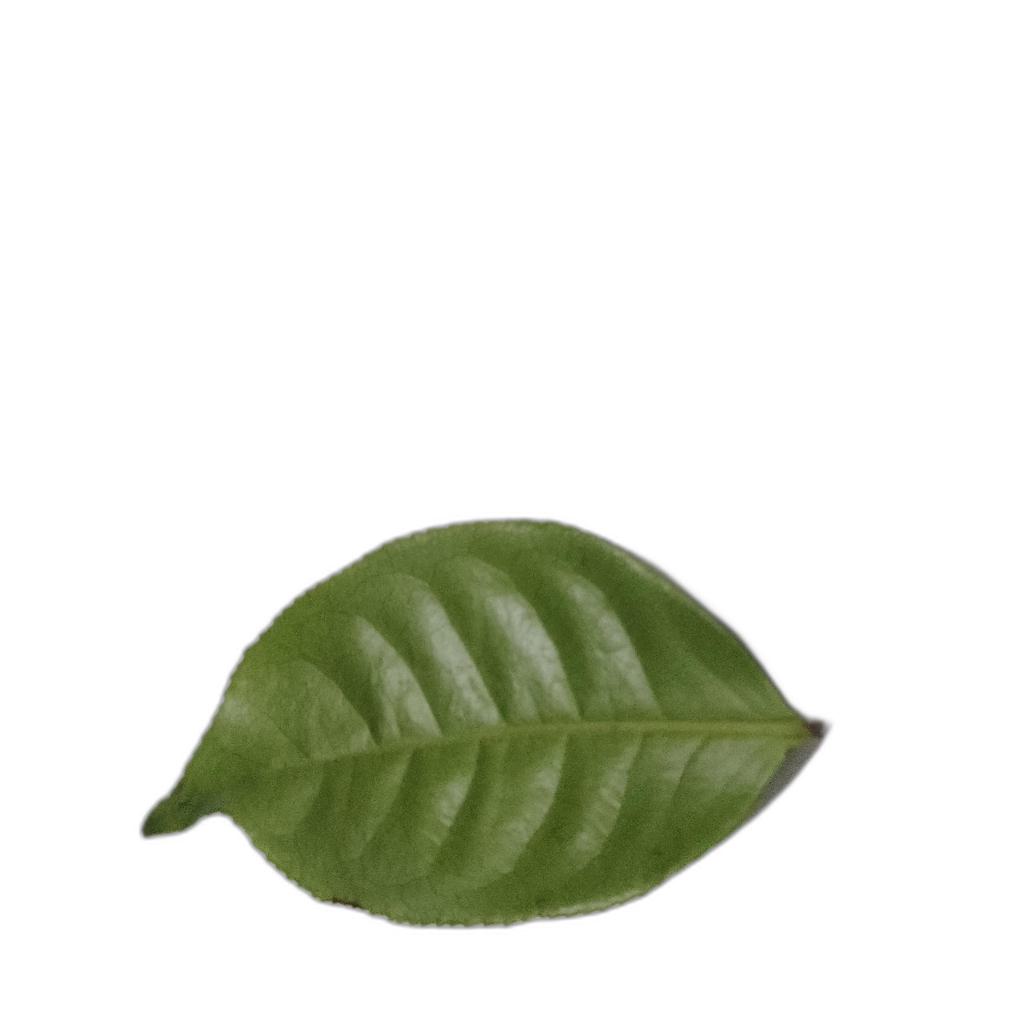
Label: Healthy